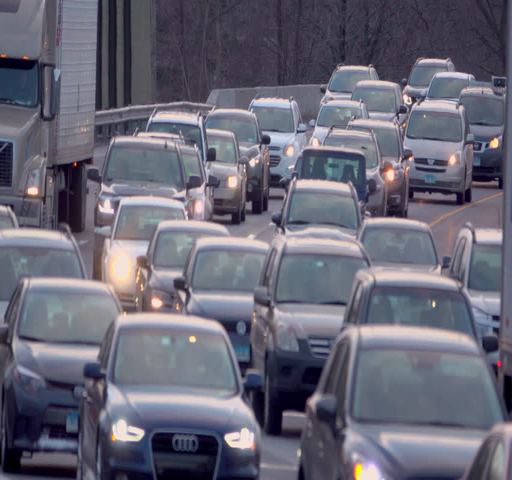
a close view of trucks and cars in traffic